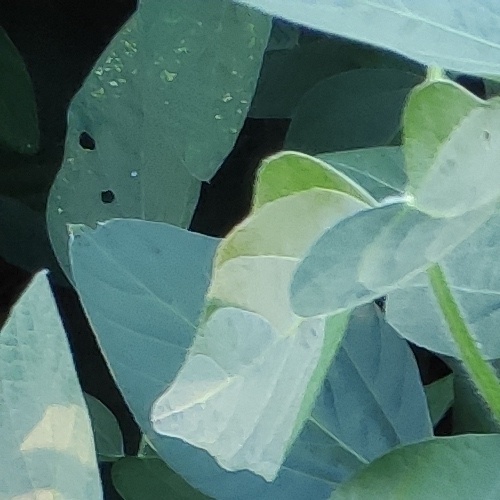
Label: Diabrotica_speciosa